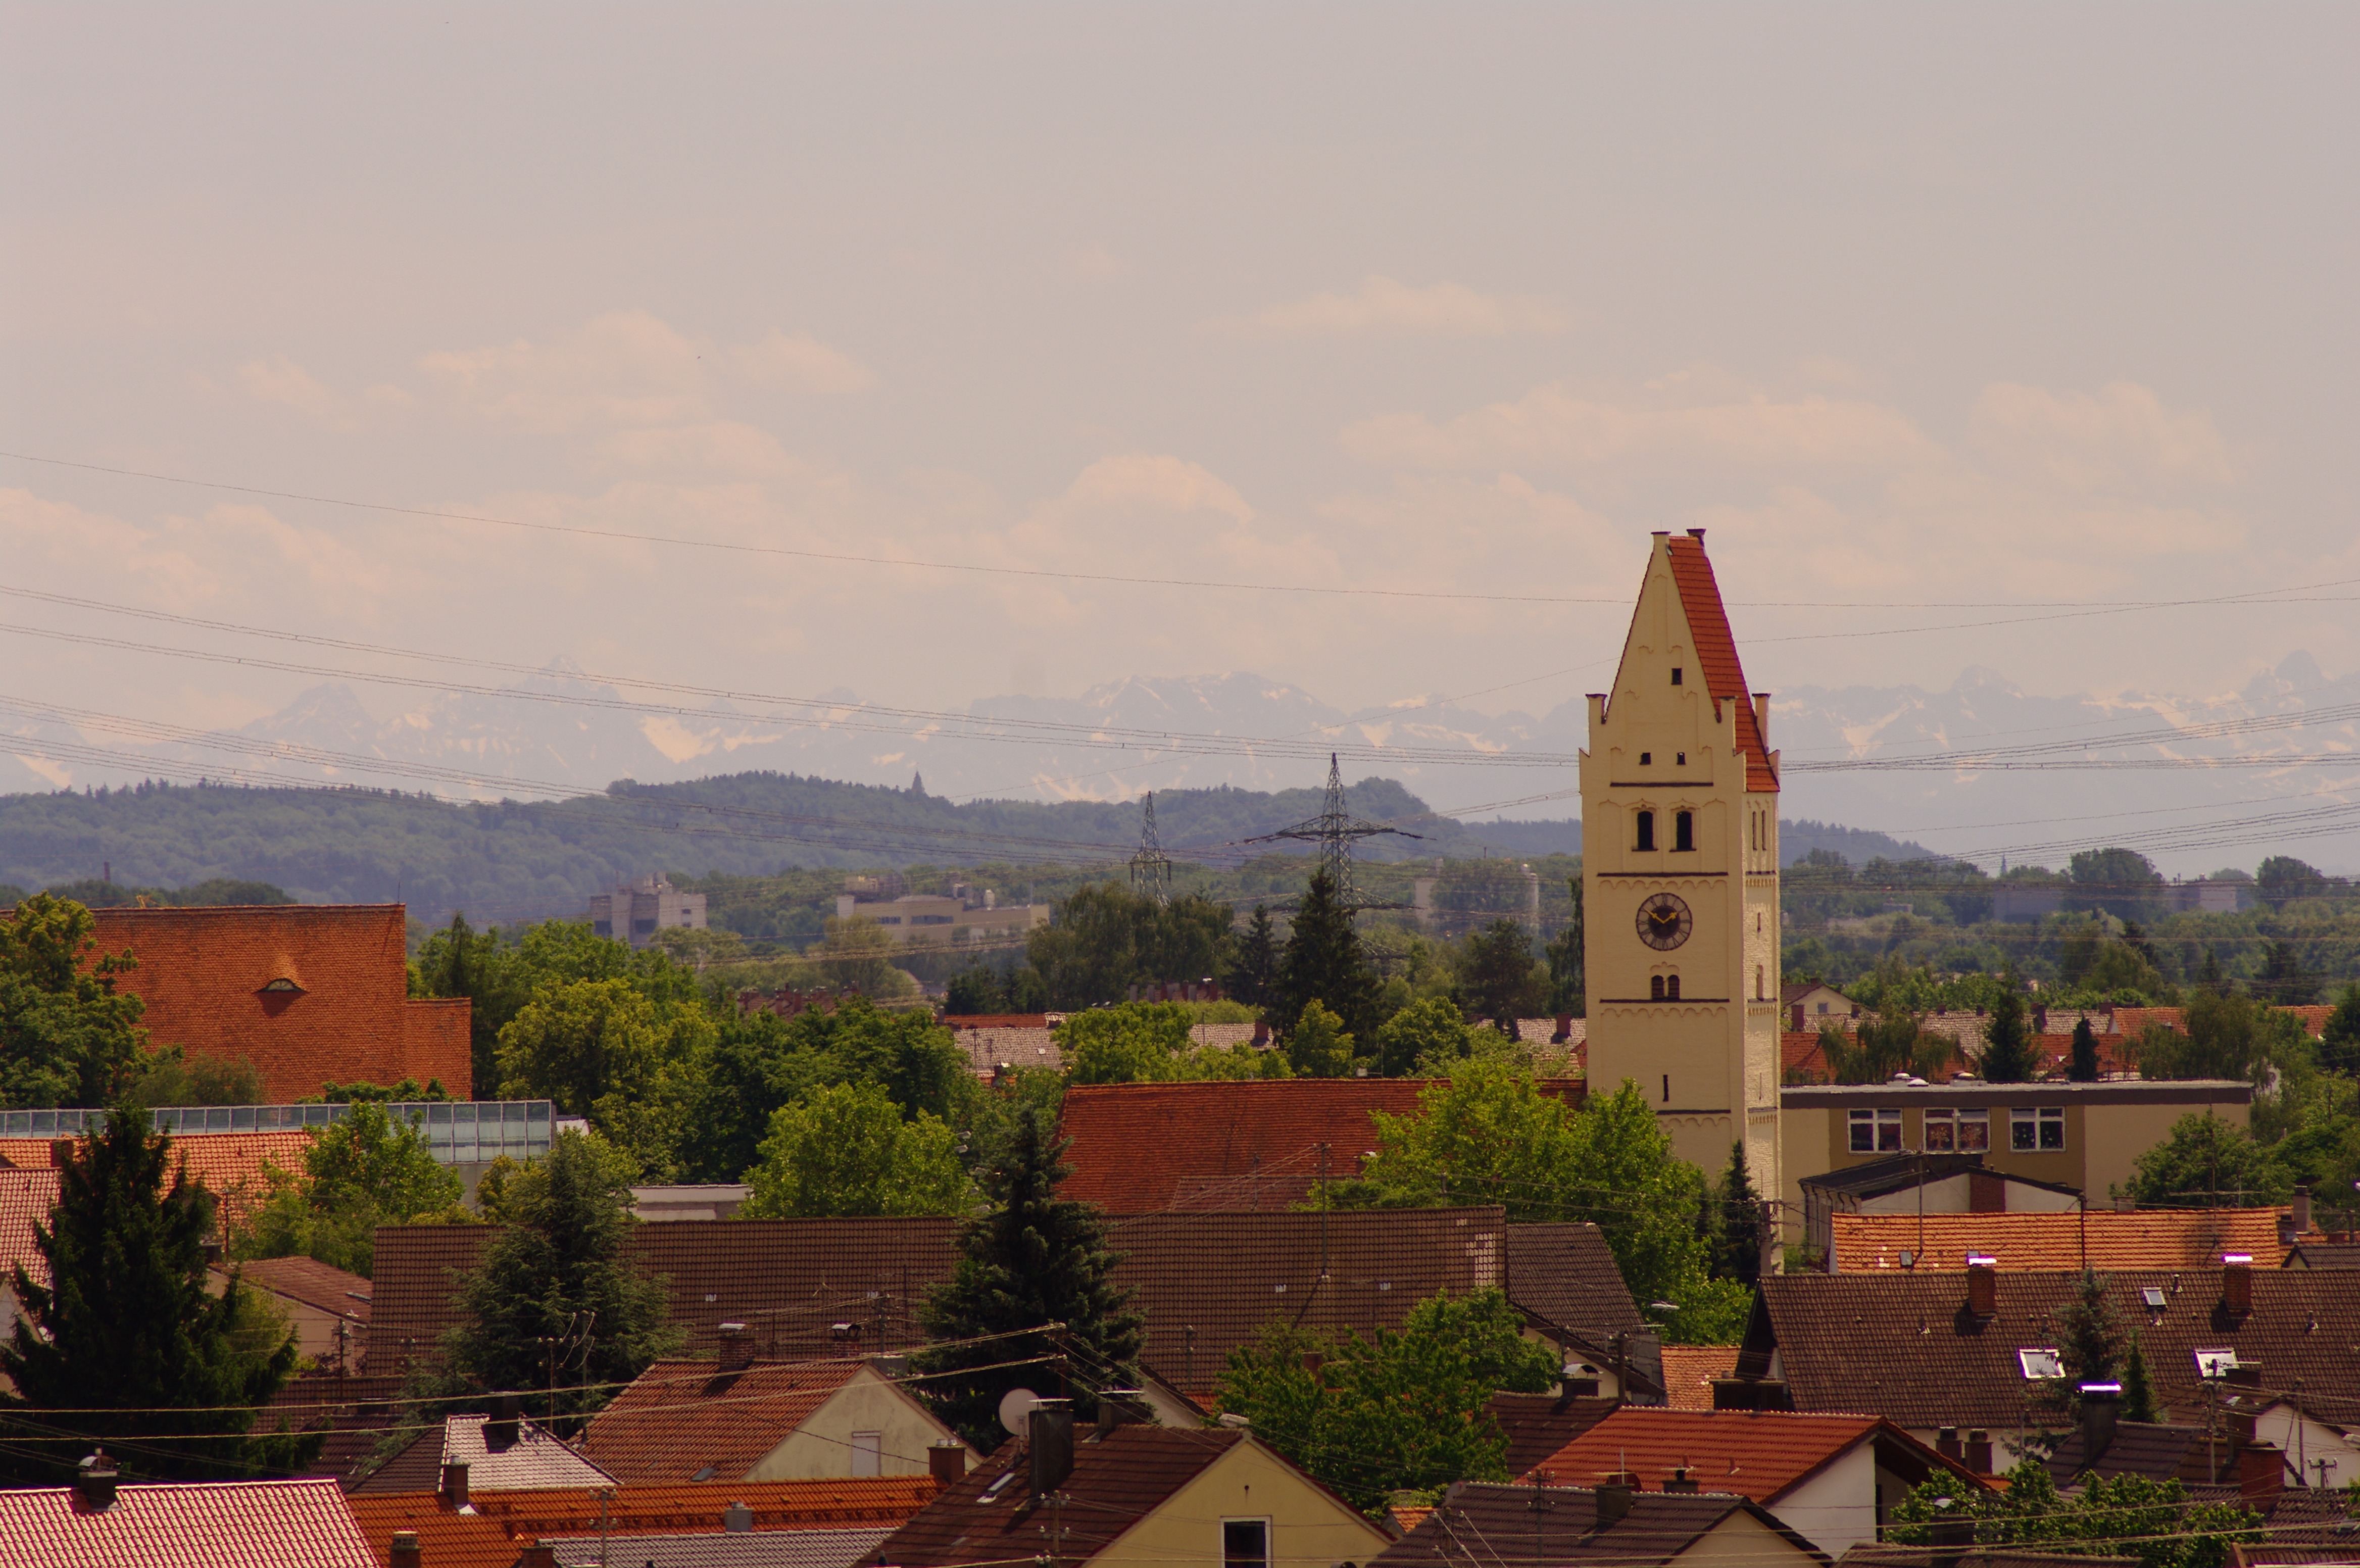
skyline, morning, hill, town, view, city, cityscape, downtown, village, evening, church, place of worship, roofs, distant, rural area, human settlement, v hringen